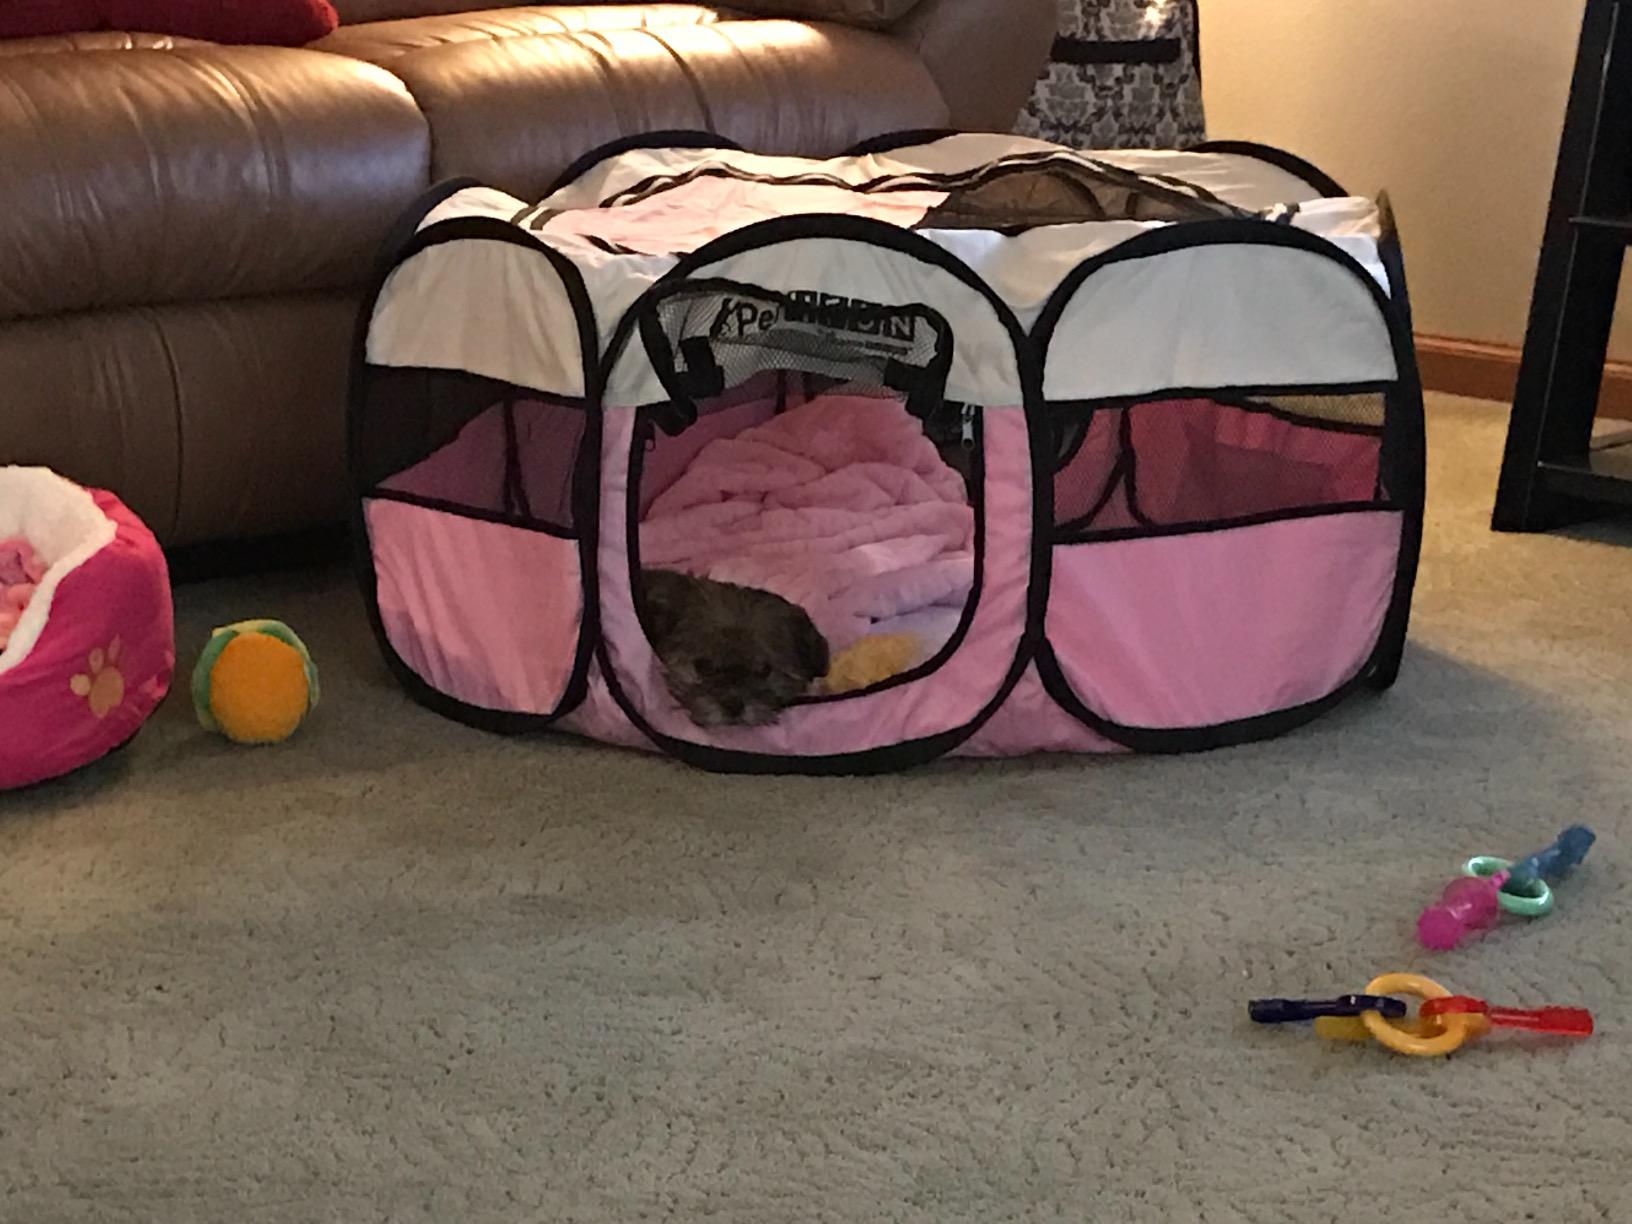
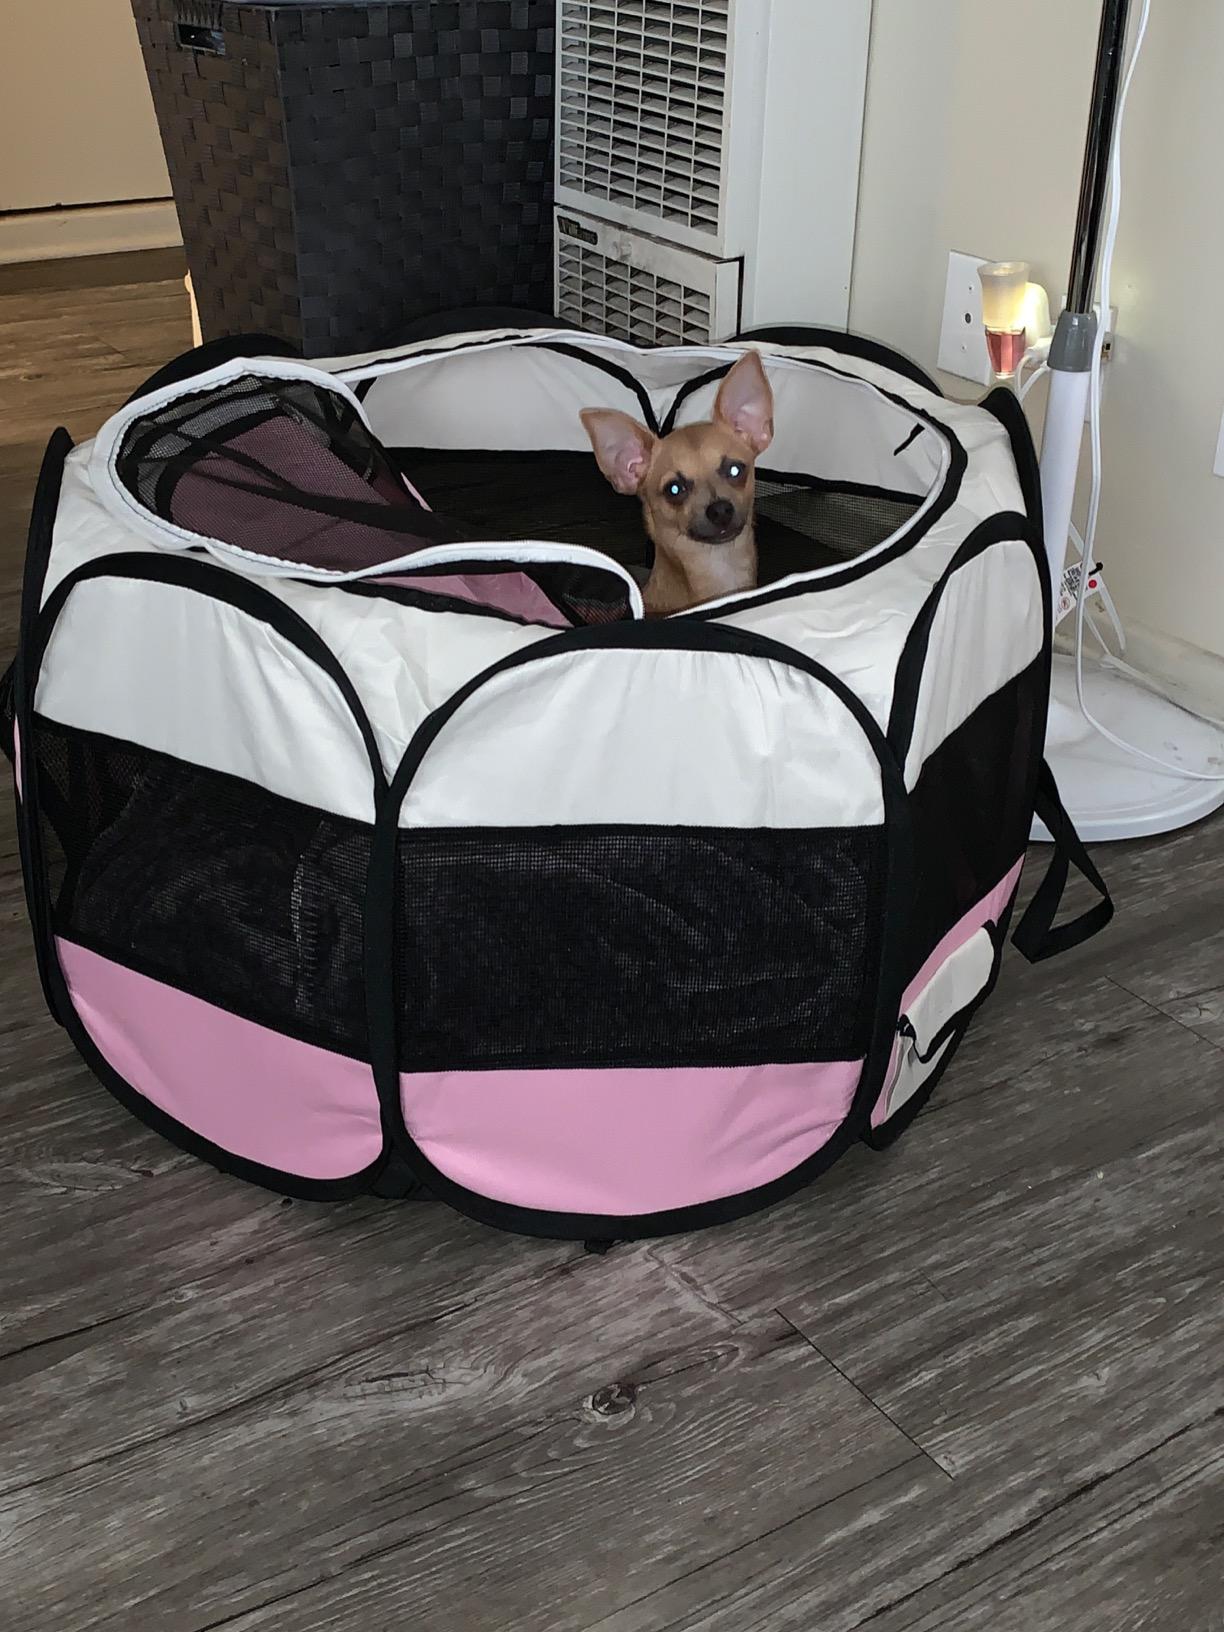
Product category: items_kennel
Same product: yes